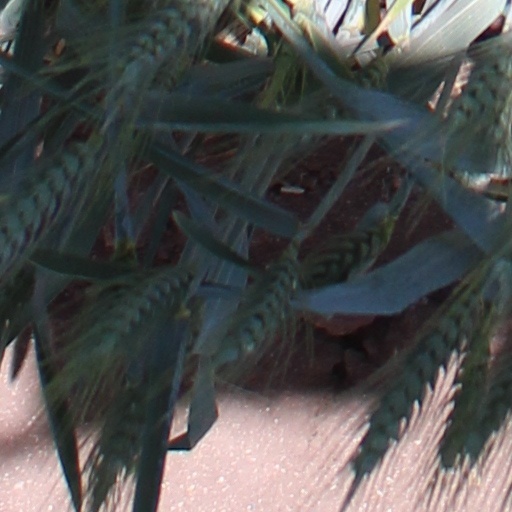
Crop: wheat